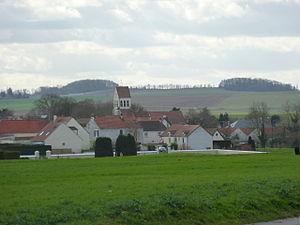
Village de Marcilly. (Seine-et-Marne, région Île-de-France).
Marcilly est une commune française située dans le département de Seine-et-Marne en région Île-de-France.